The Lute Player (Dirck van Baburen)

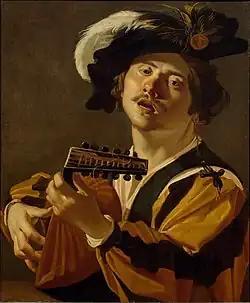
"The Lute Player" (1622) by Dirck van Baburen

The Lute Player or Singing Man with Lute is a 1622 oil-on-canvas painting by Dirck van Baburen. Since 1955 it has been in the Centraal Museum in Utrecht.